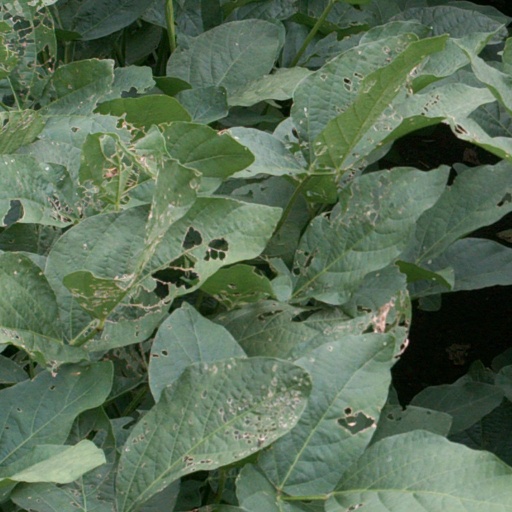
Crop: soybean